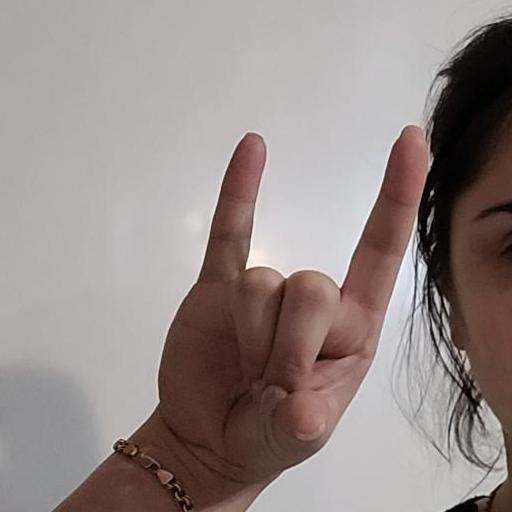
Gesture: rock